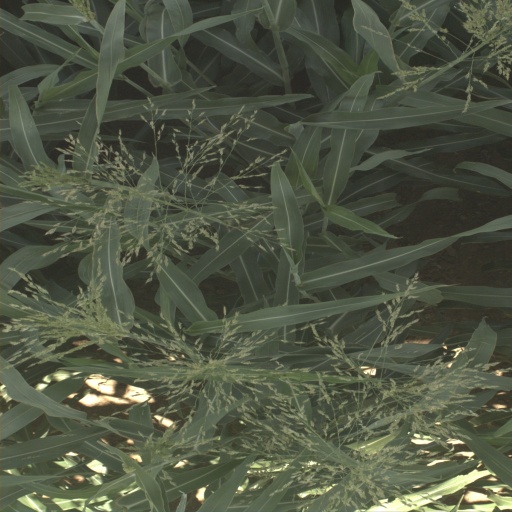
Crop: sorghum